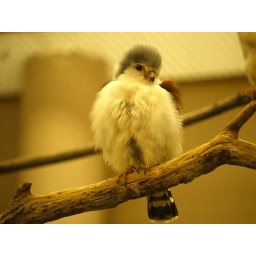
A cute plushy bird, I forgot what kind of bird it is. From the zoo in Washington DC